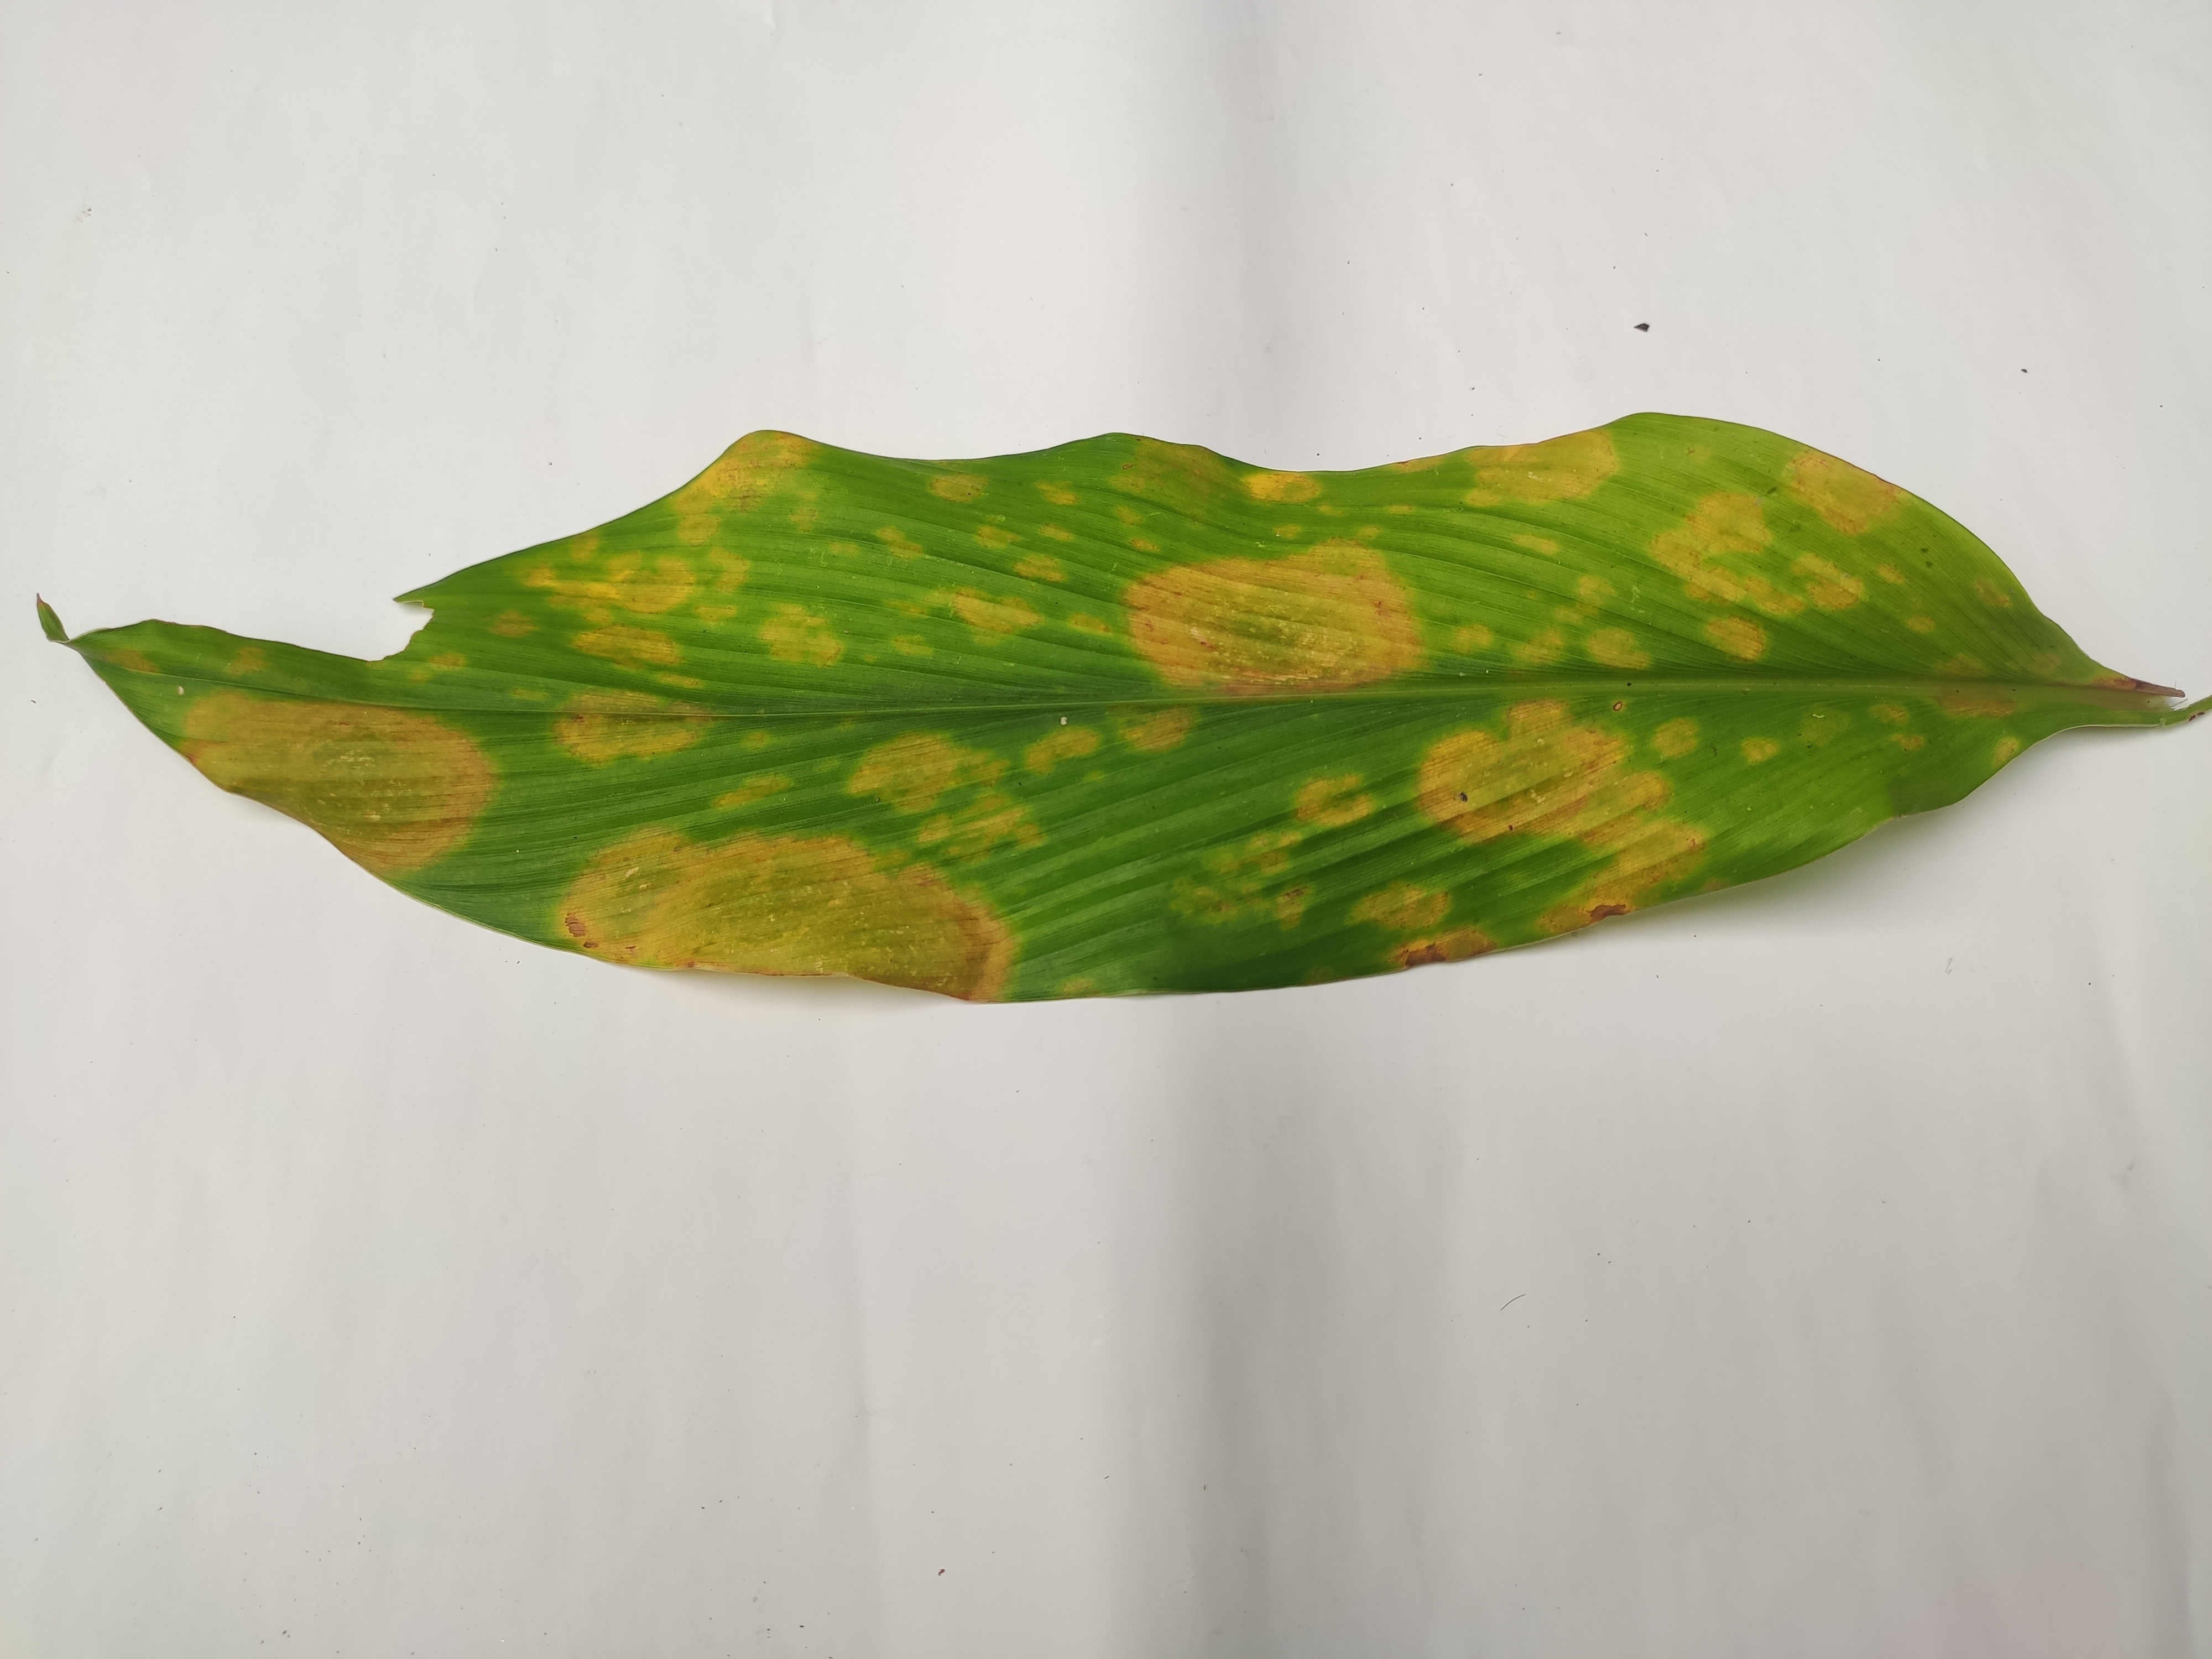
Label: Leaf_Spot